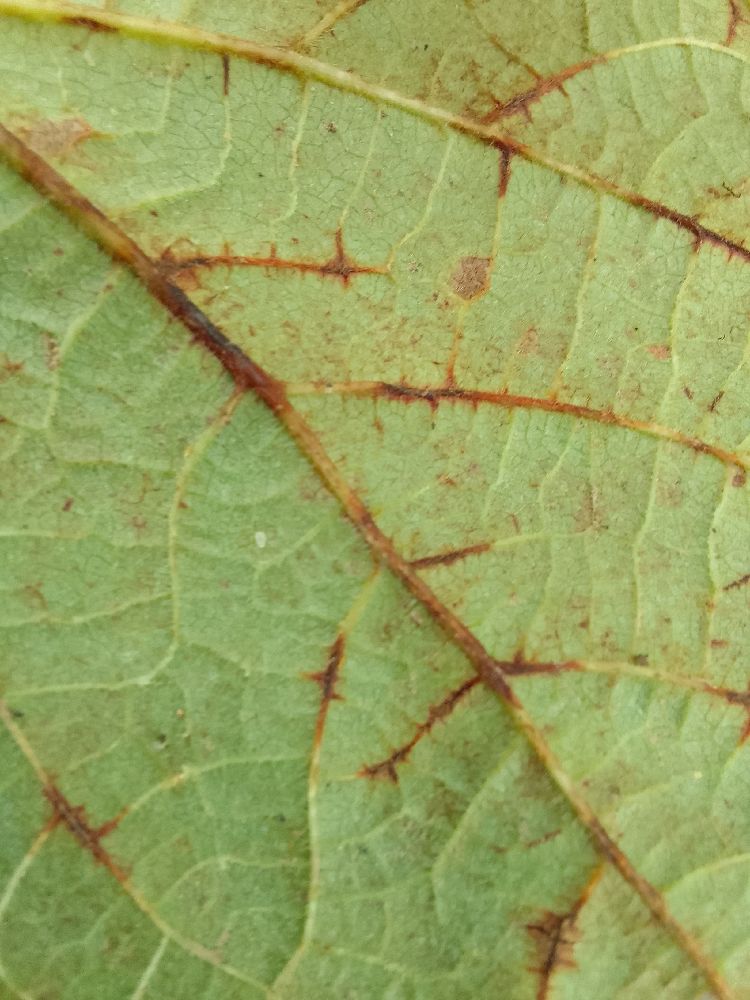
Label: anthracnose